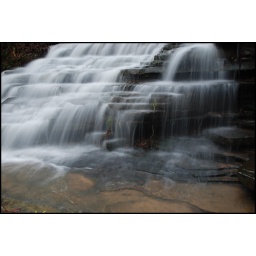
Just water running over rocks.